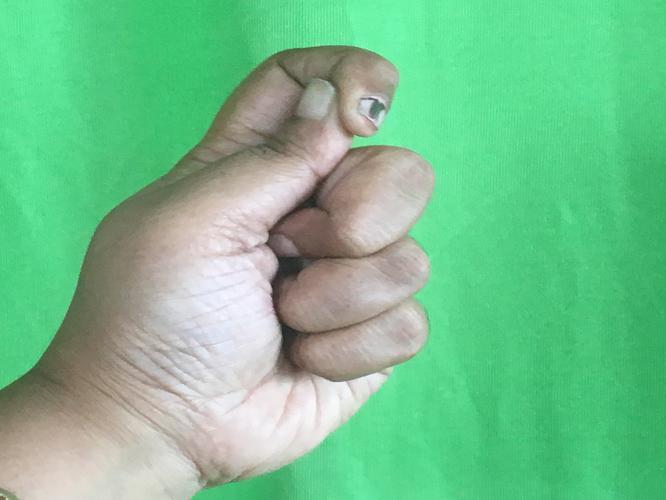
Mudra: Kapith
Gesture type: single_hand